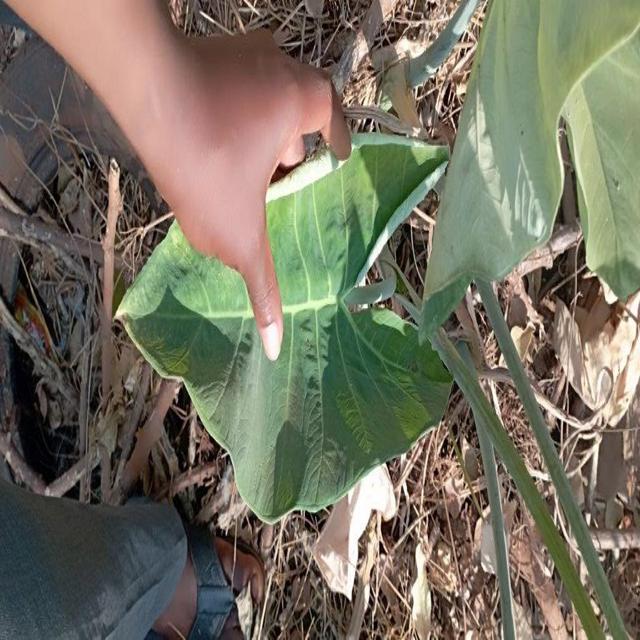
Label: Healthy